Focke-Wulf Fw 190 operational history

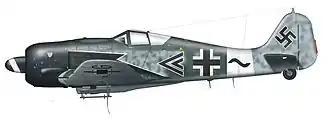
Fw 190 A-8/R8 of IV.(Sturm)/JG 3, flown by Hptm. Wilhelm Moritz

The appearance of United States Army Air Forces heavy bombers caused a problem for the German fighter force. The B-17 Flying Fortress in particular was especially durable, and the armament of the Bf 109 and Fw 190 were not adequate for bomber-destroyer operations. The B-17's eventual deployment in combat box formations provided formidable massed firepower from a hundred or more Browning AN/M2 .50 caliber machine guns. In addition, the "Luftwaffe"s original solution of "Zerstörer" twin-engine Messerschmitt Bf 110G bomber destroyers, while effective against unescorted Allied bomber formations, lacked maneuverability and were eviscerated by the USAAF's fighter escorts in late 1943 and early 1944.